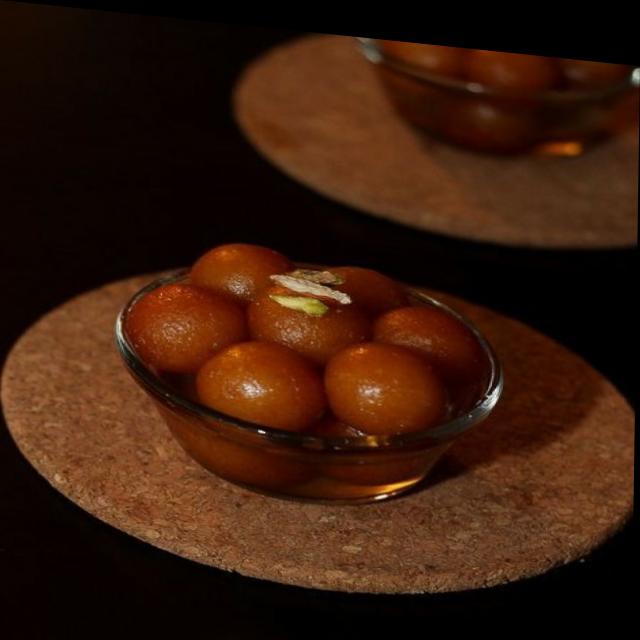
Dish: gulab_jamun